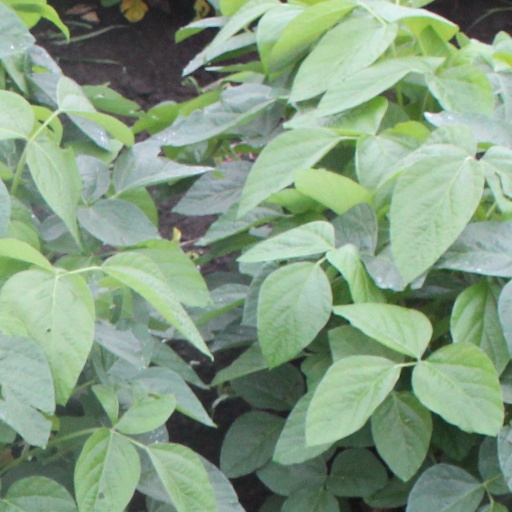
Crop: soybean